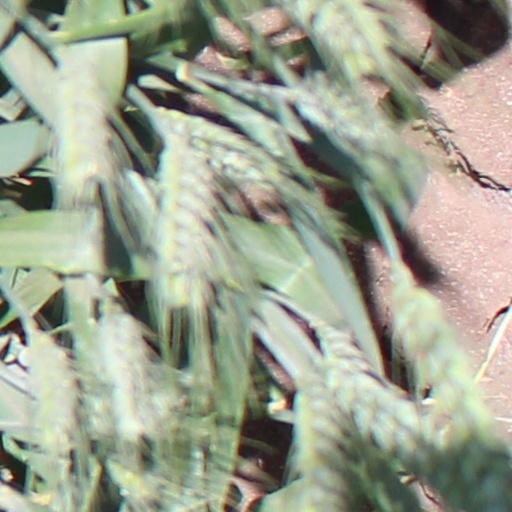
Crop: wheat